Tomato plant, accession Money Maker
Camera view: horizontal (90 deg, fisheye); turntable rotation: 150 degrees
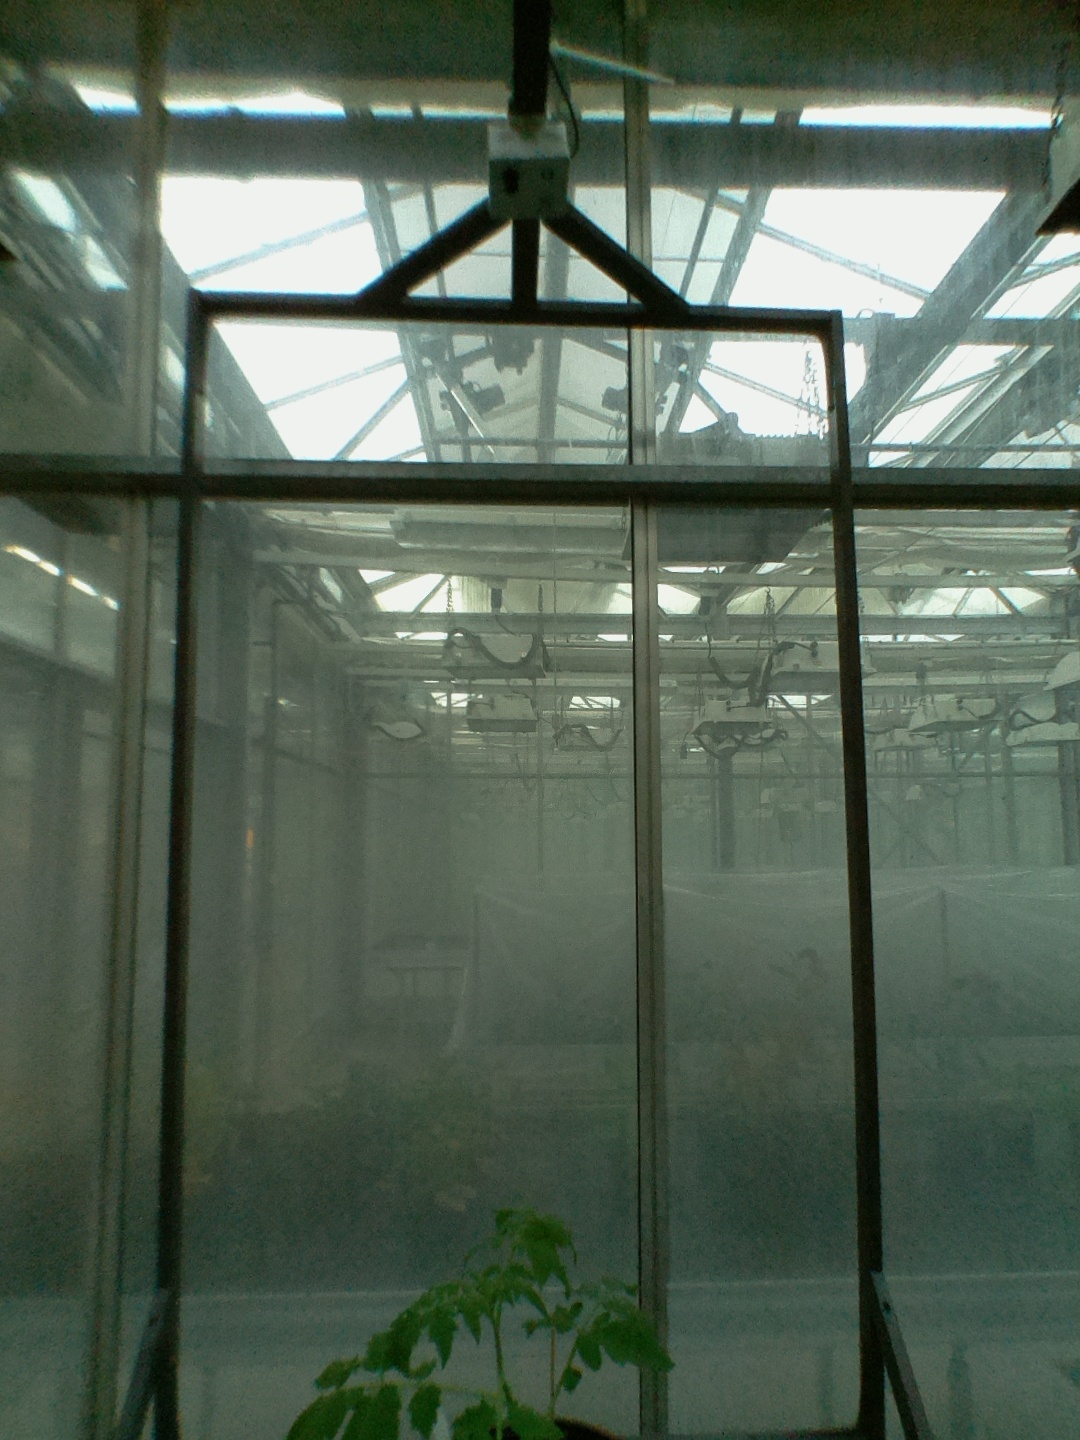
BBCH growth stage 13: 6 of true leaves visible